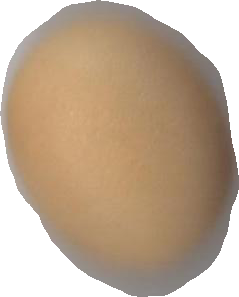
Variety: Grobogan